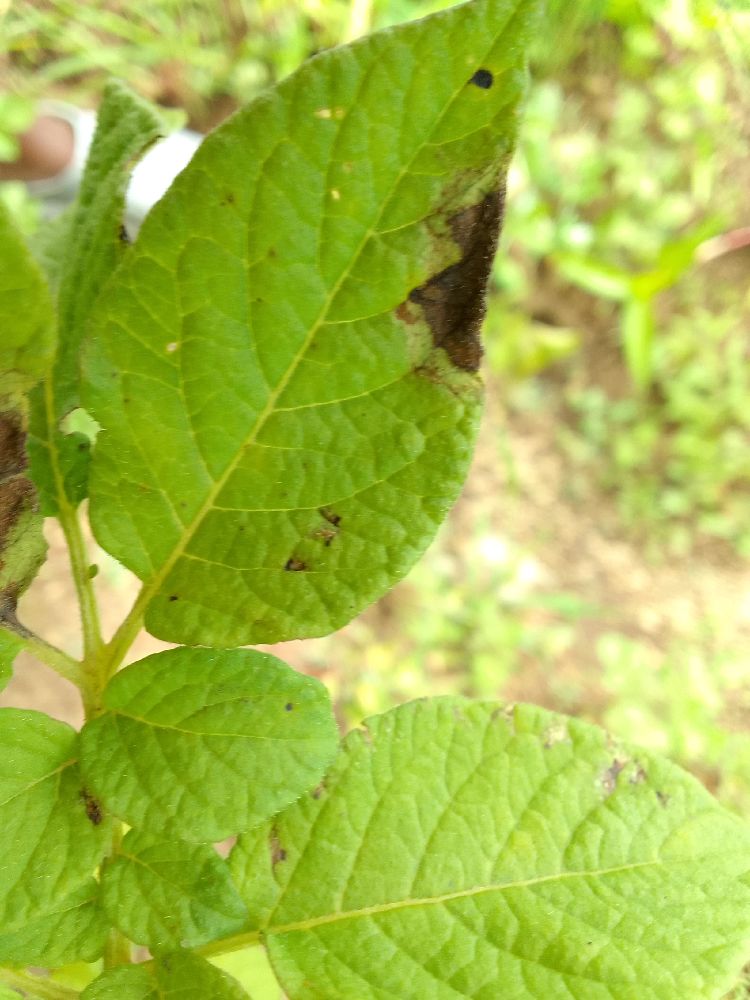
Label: Late blight